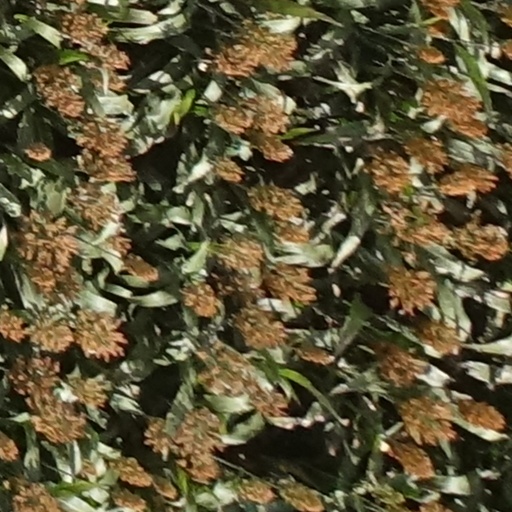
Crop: sorghum